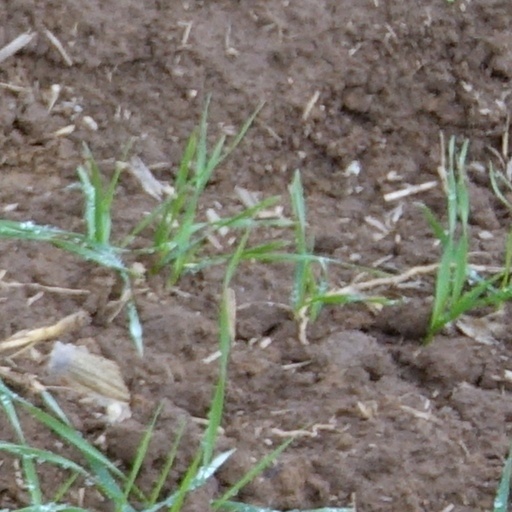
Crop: wheat